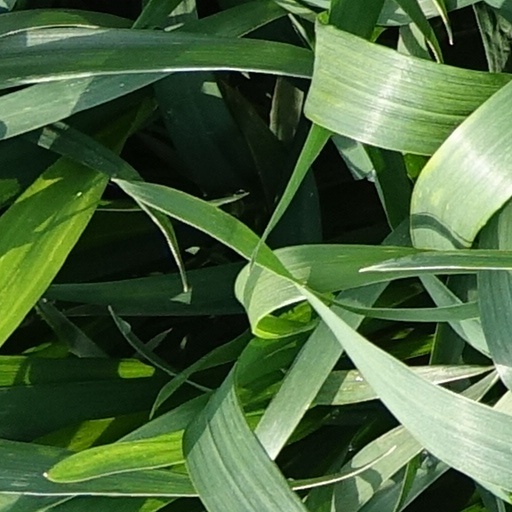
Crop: wheat